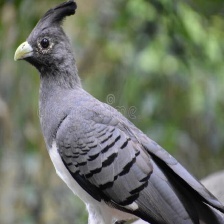
Species: GO AWAY BIRD
Scientific name: CORYTHAIXOIDES CONCOLOR